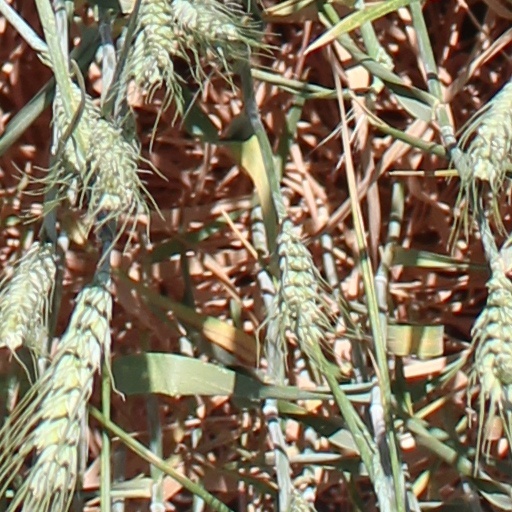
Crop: wheat